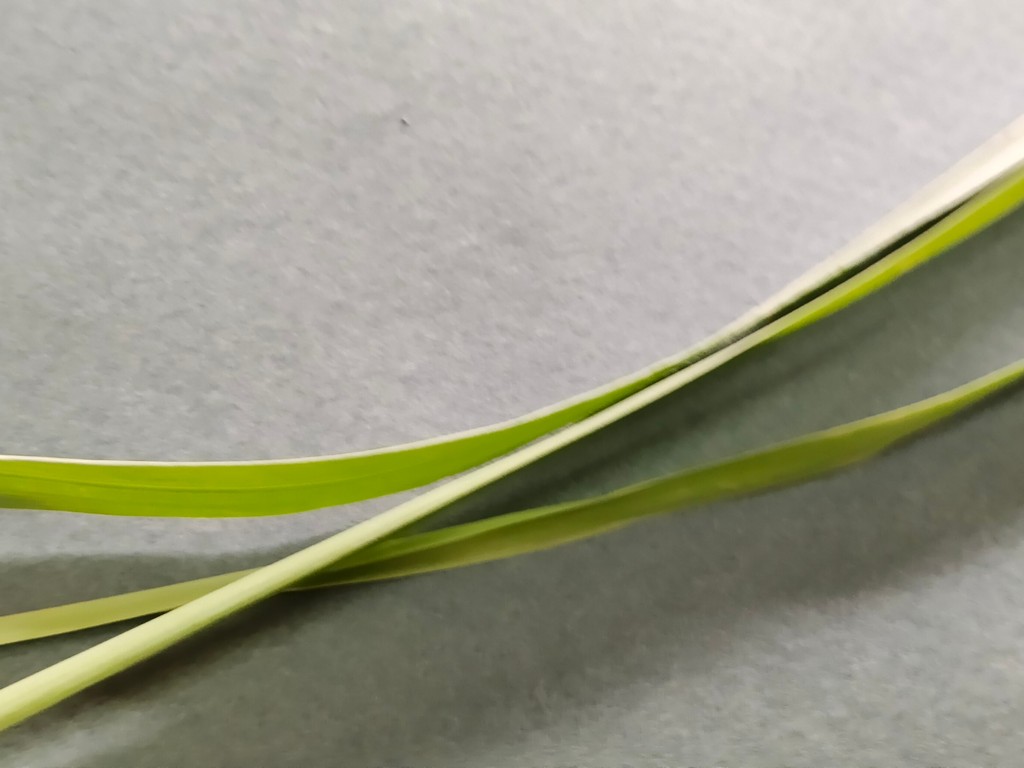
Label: Healthy